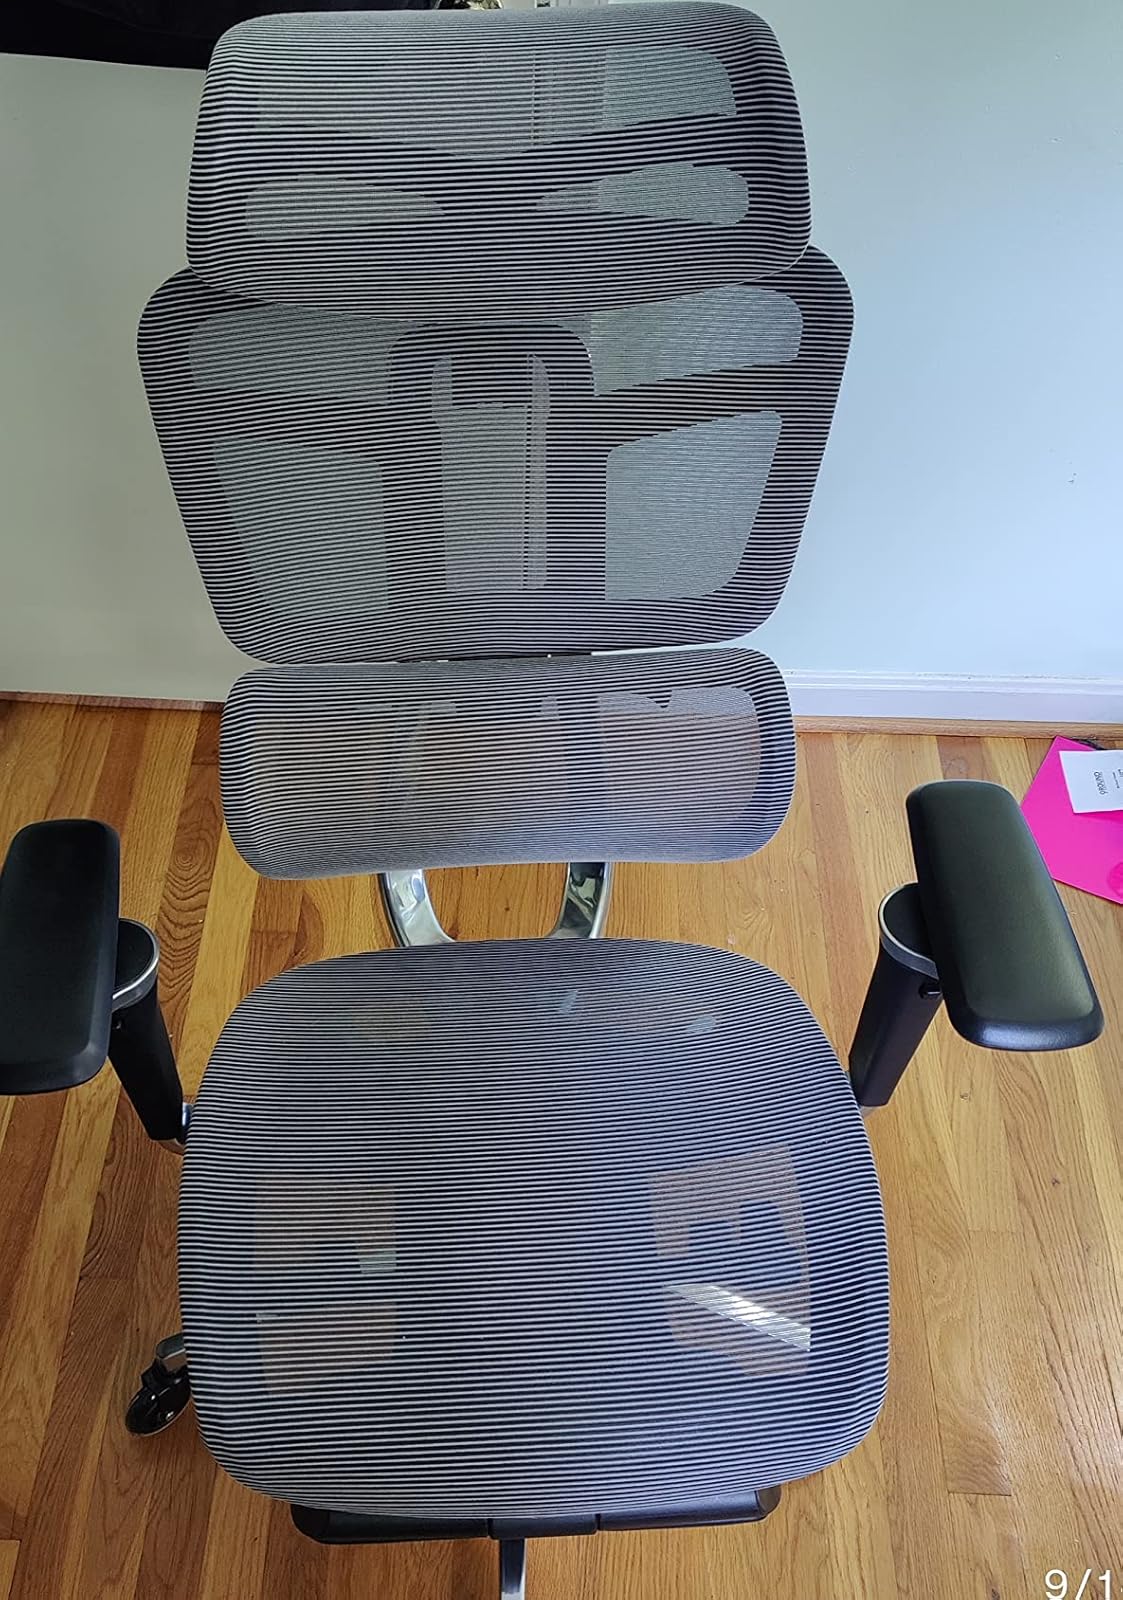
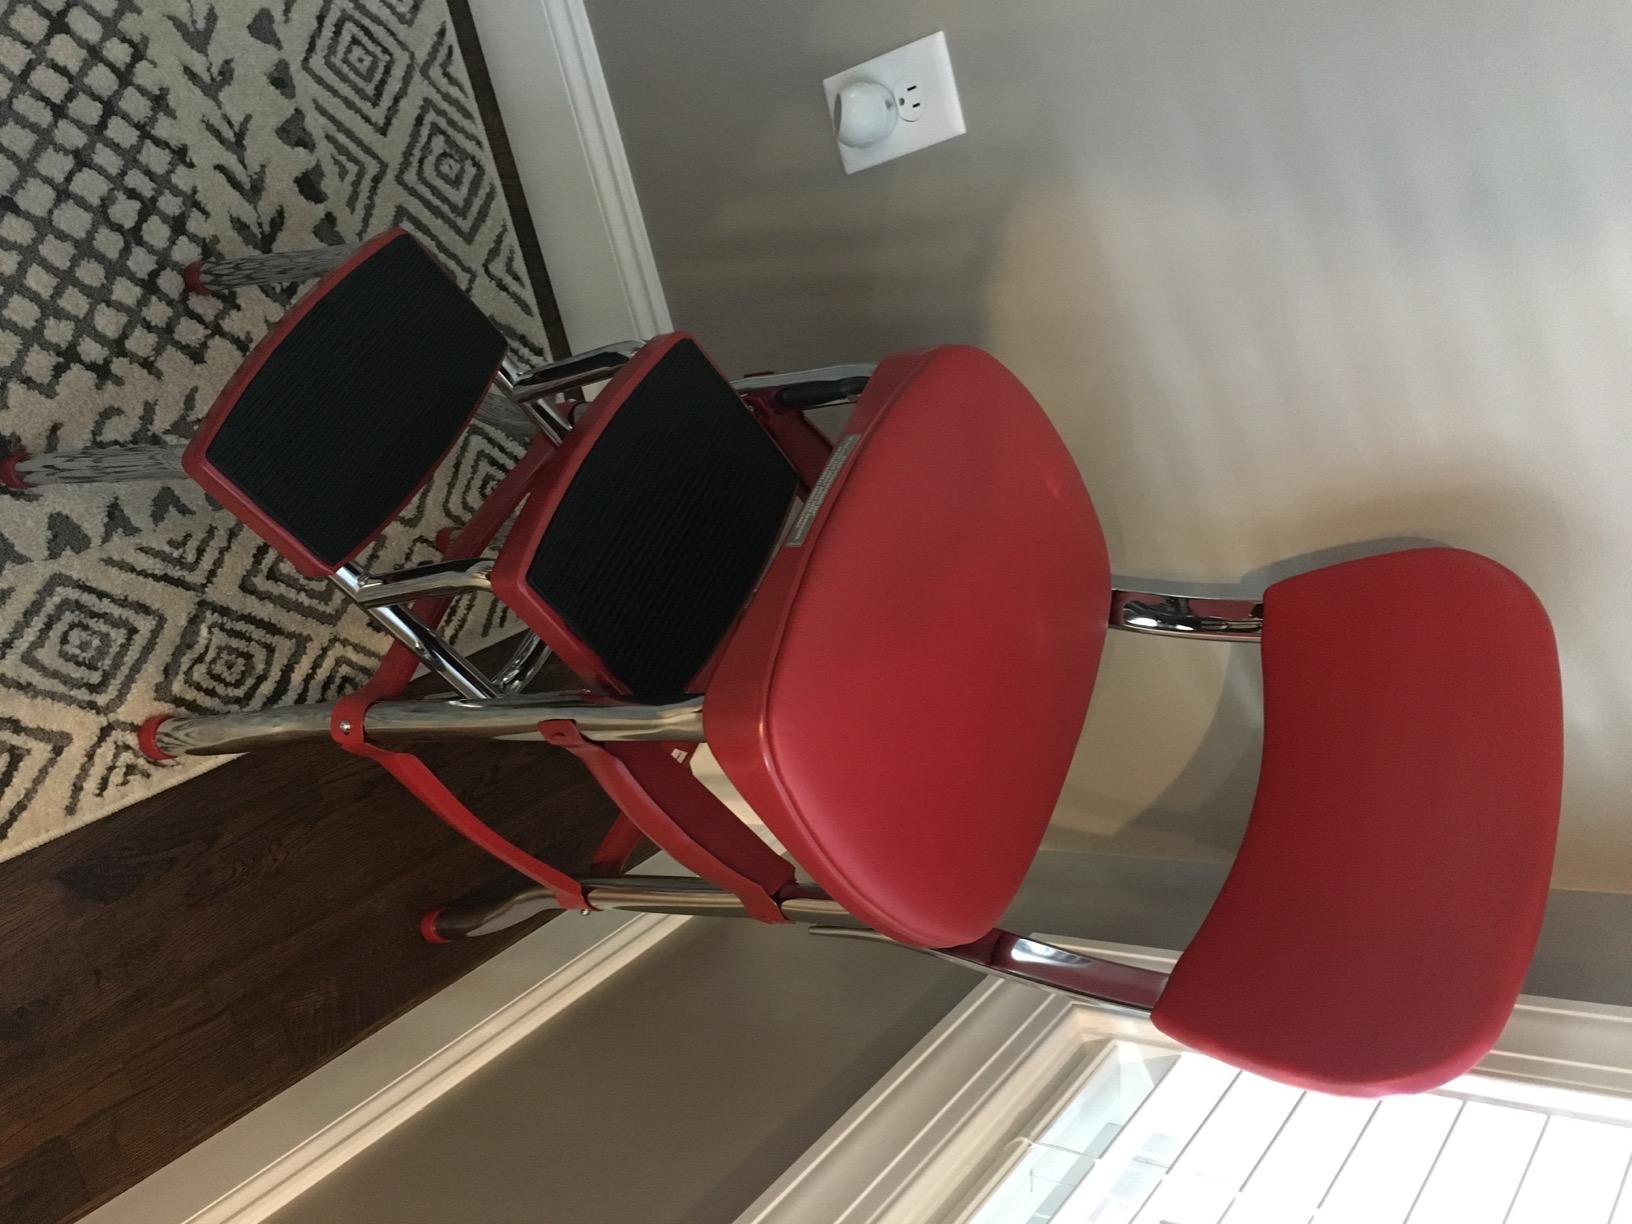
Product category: items_chair
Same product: no